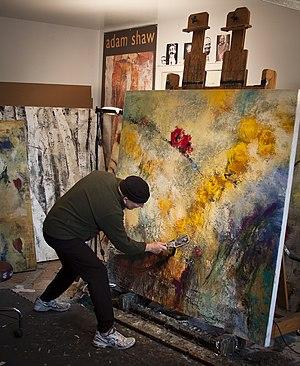
Comment fut découvert Morniel Mathaway est une nouvelle humoristique de science-fiction de William Tenn, parue sous le titre The Discovery of Morniel Mathaway.